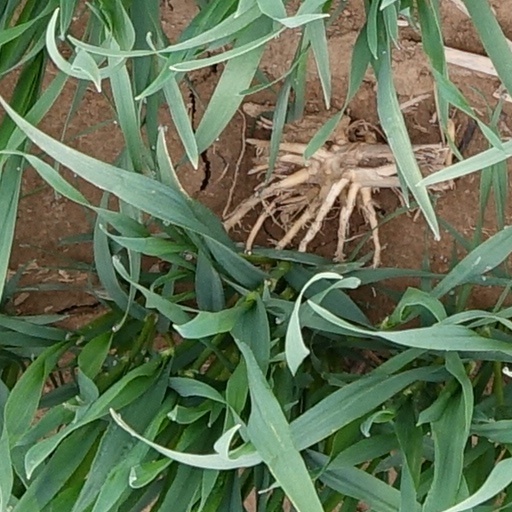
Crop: wheat